Chittoor district

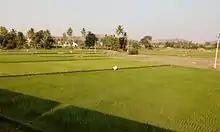
Agriculture near Chittor

NH 69 and NH 40 pass through the district. Six lane expressway connecting Tirupati and Bangalore via Chittoor is operational. NH 42, a two lane Highway from Anantapur-Kuppam-Krishnagiri passes through the District.